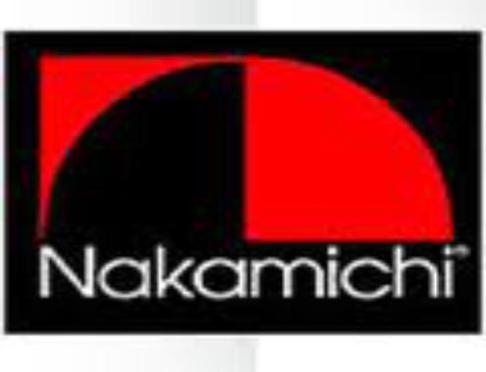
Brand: nakamichi-1
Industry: Necessities